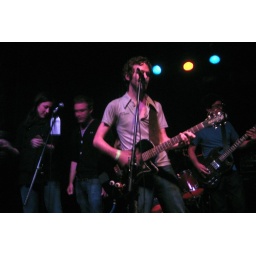
i just found this on my computer from the ian/buddy show at red devil lounge back in october. weird.